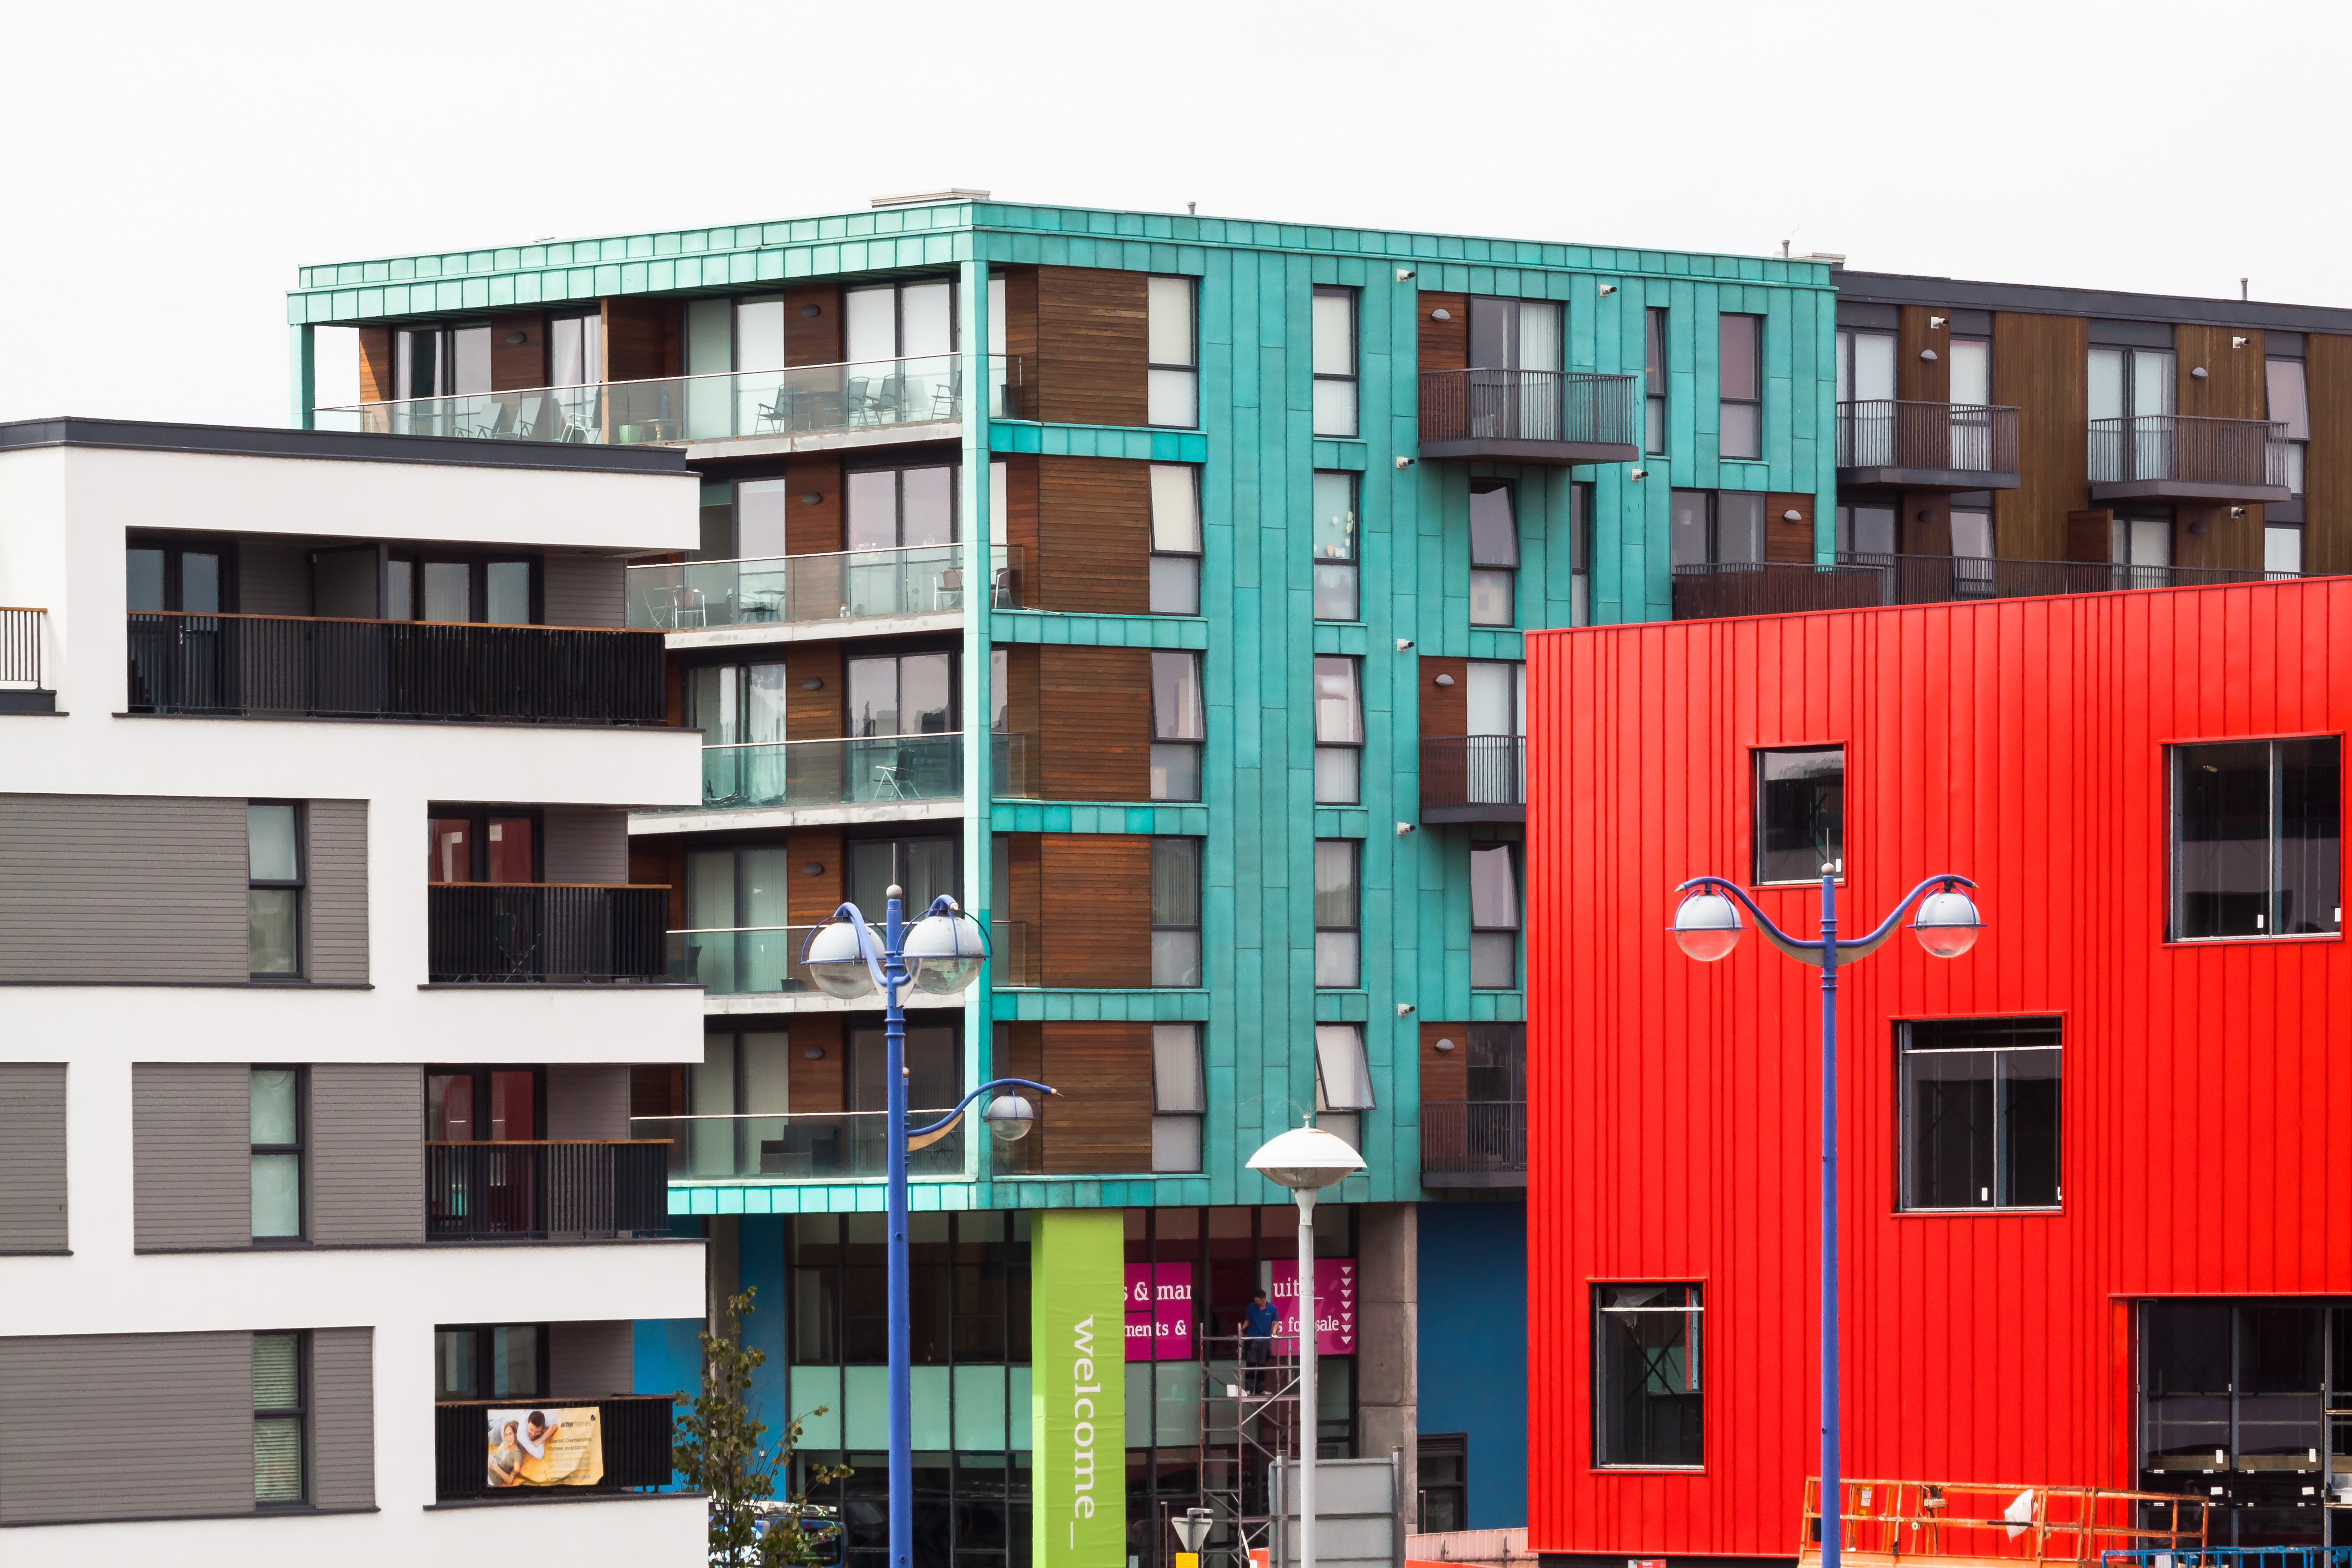
architecture, building, city, home, red, color, brown, facade, residence, modern, tower block, shipping container, england, turquoise, copper, balconies, welcome, commercial building, real estate, patina, residential area, new buildings